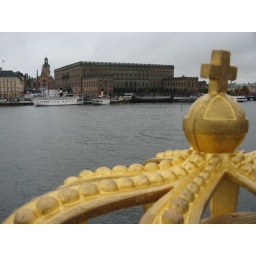
Looking over the water to the castle